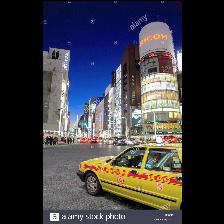
Label: Human